Benji the Hunted

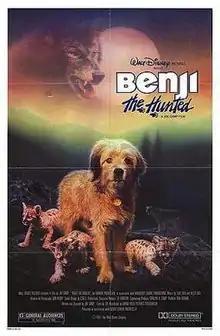
Theatrical release poster

Benji the Hunted is a 1987 American adventure drama film directed and written by Joe Camp and produced by Ben Vaughn. It is the fourth film in the Benji series. The film is about Benji trying to survive in the wilderness and looking after orphan cougar cubs after their mother is shot and killed by a hunter. It was released by Walt Disney Pictures. This was the last Benji movie to star Benjean, daughter of Higgins, in the title role.